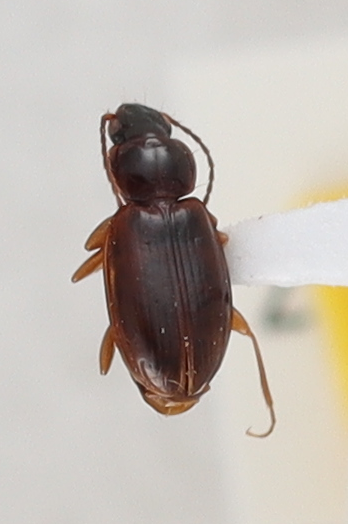
Scientific name: Trechus obtusus
Plot: 3
Trap: S
Collected: 20201013